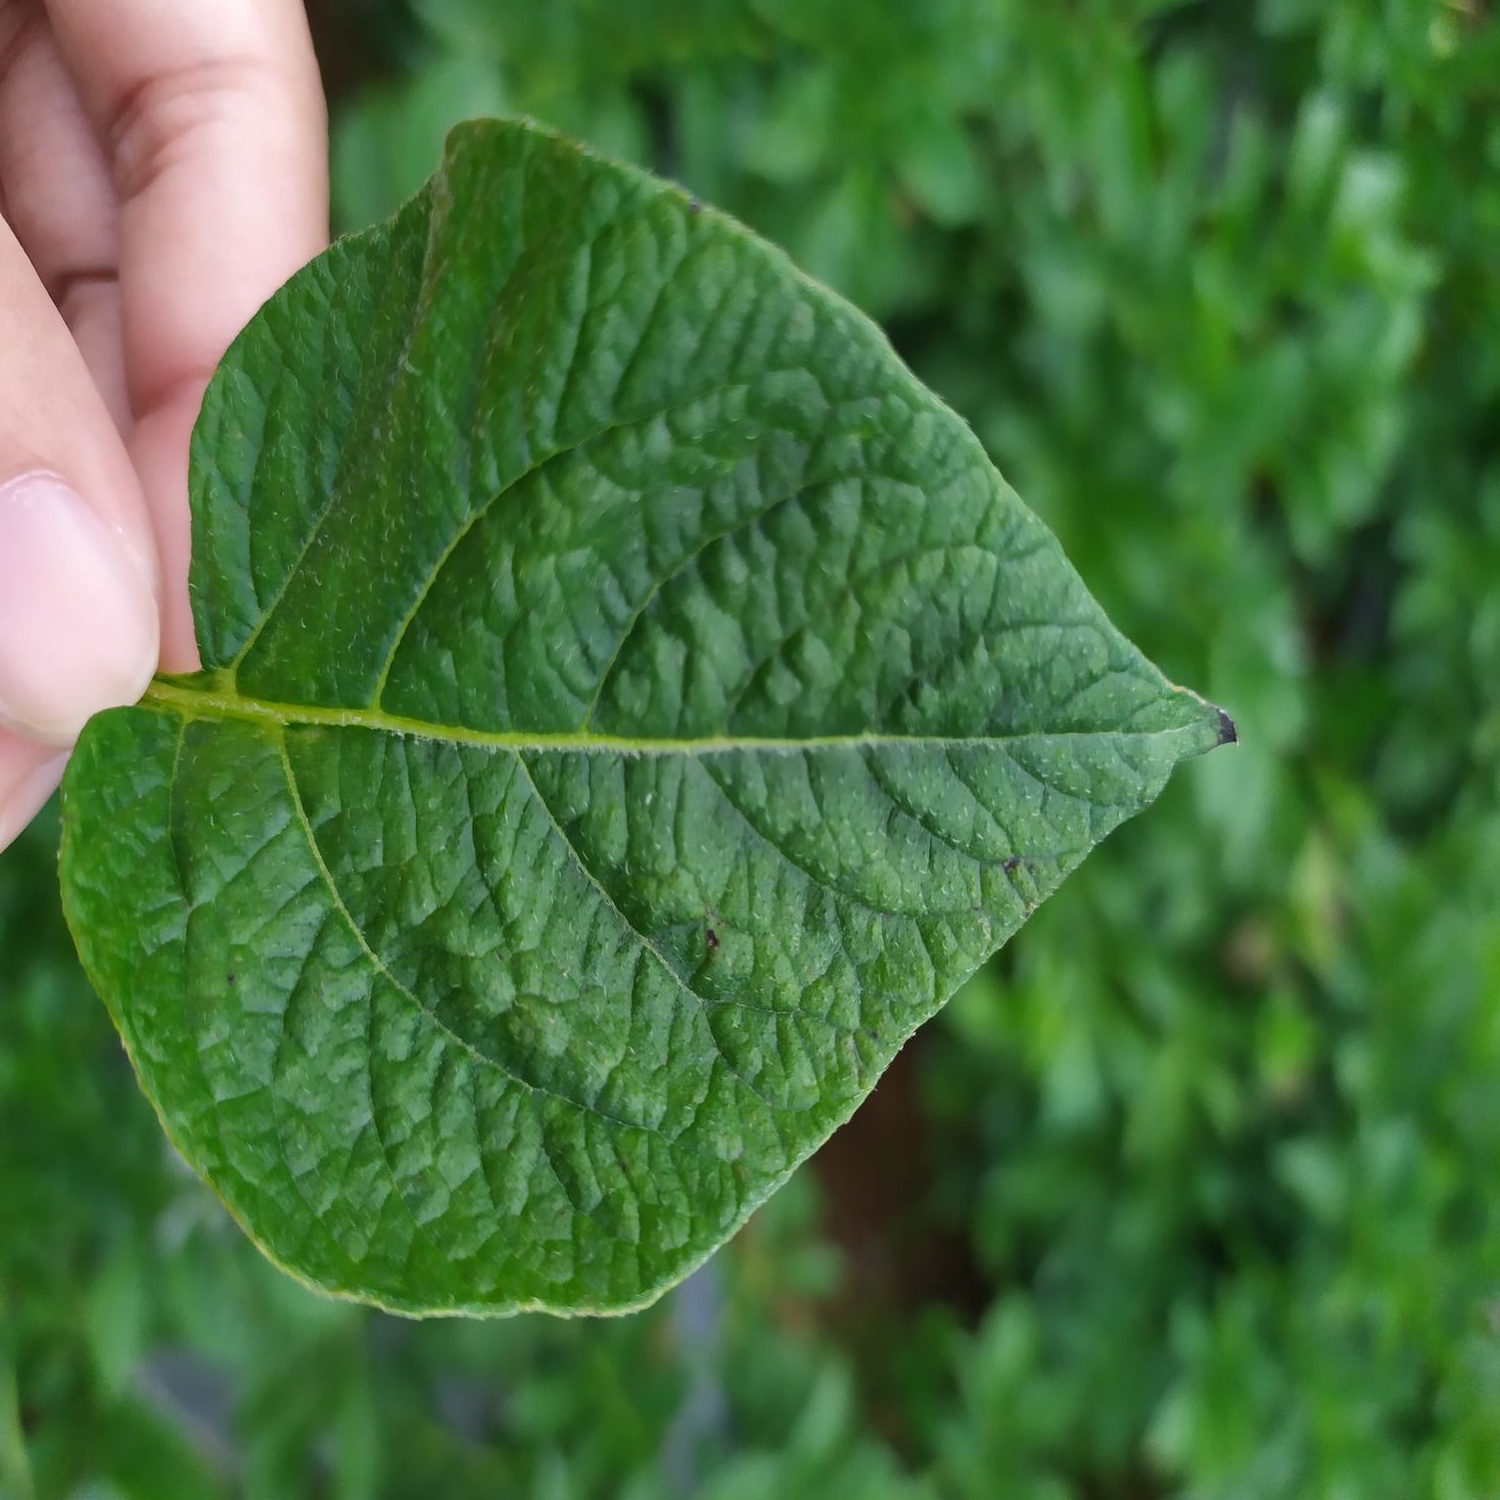
Etiqueta: Virus